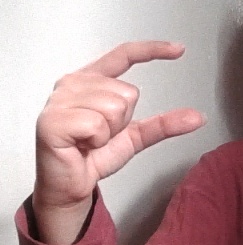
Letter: dal